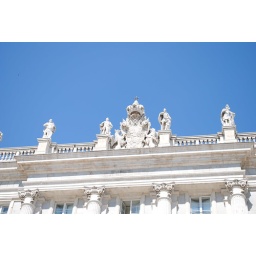
el palacio real - madrid. the sky is unbelievably blue in spain.